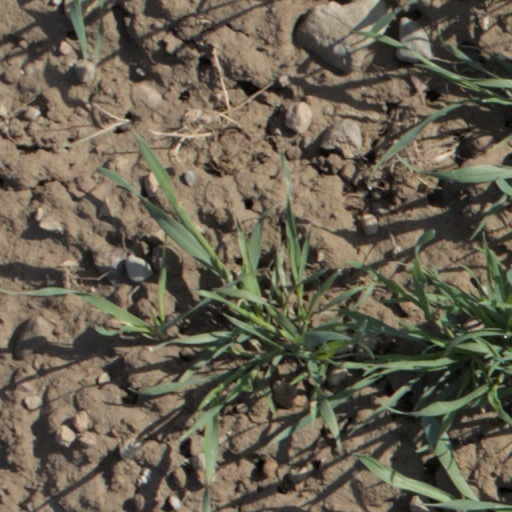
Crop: wheat